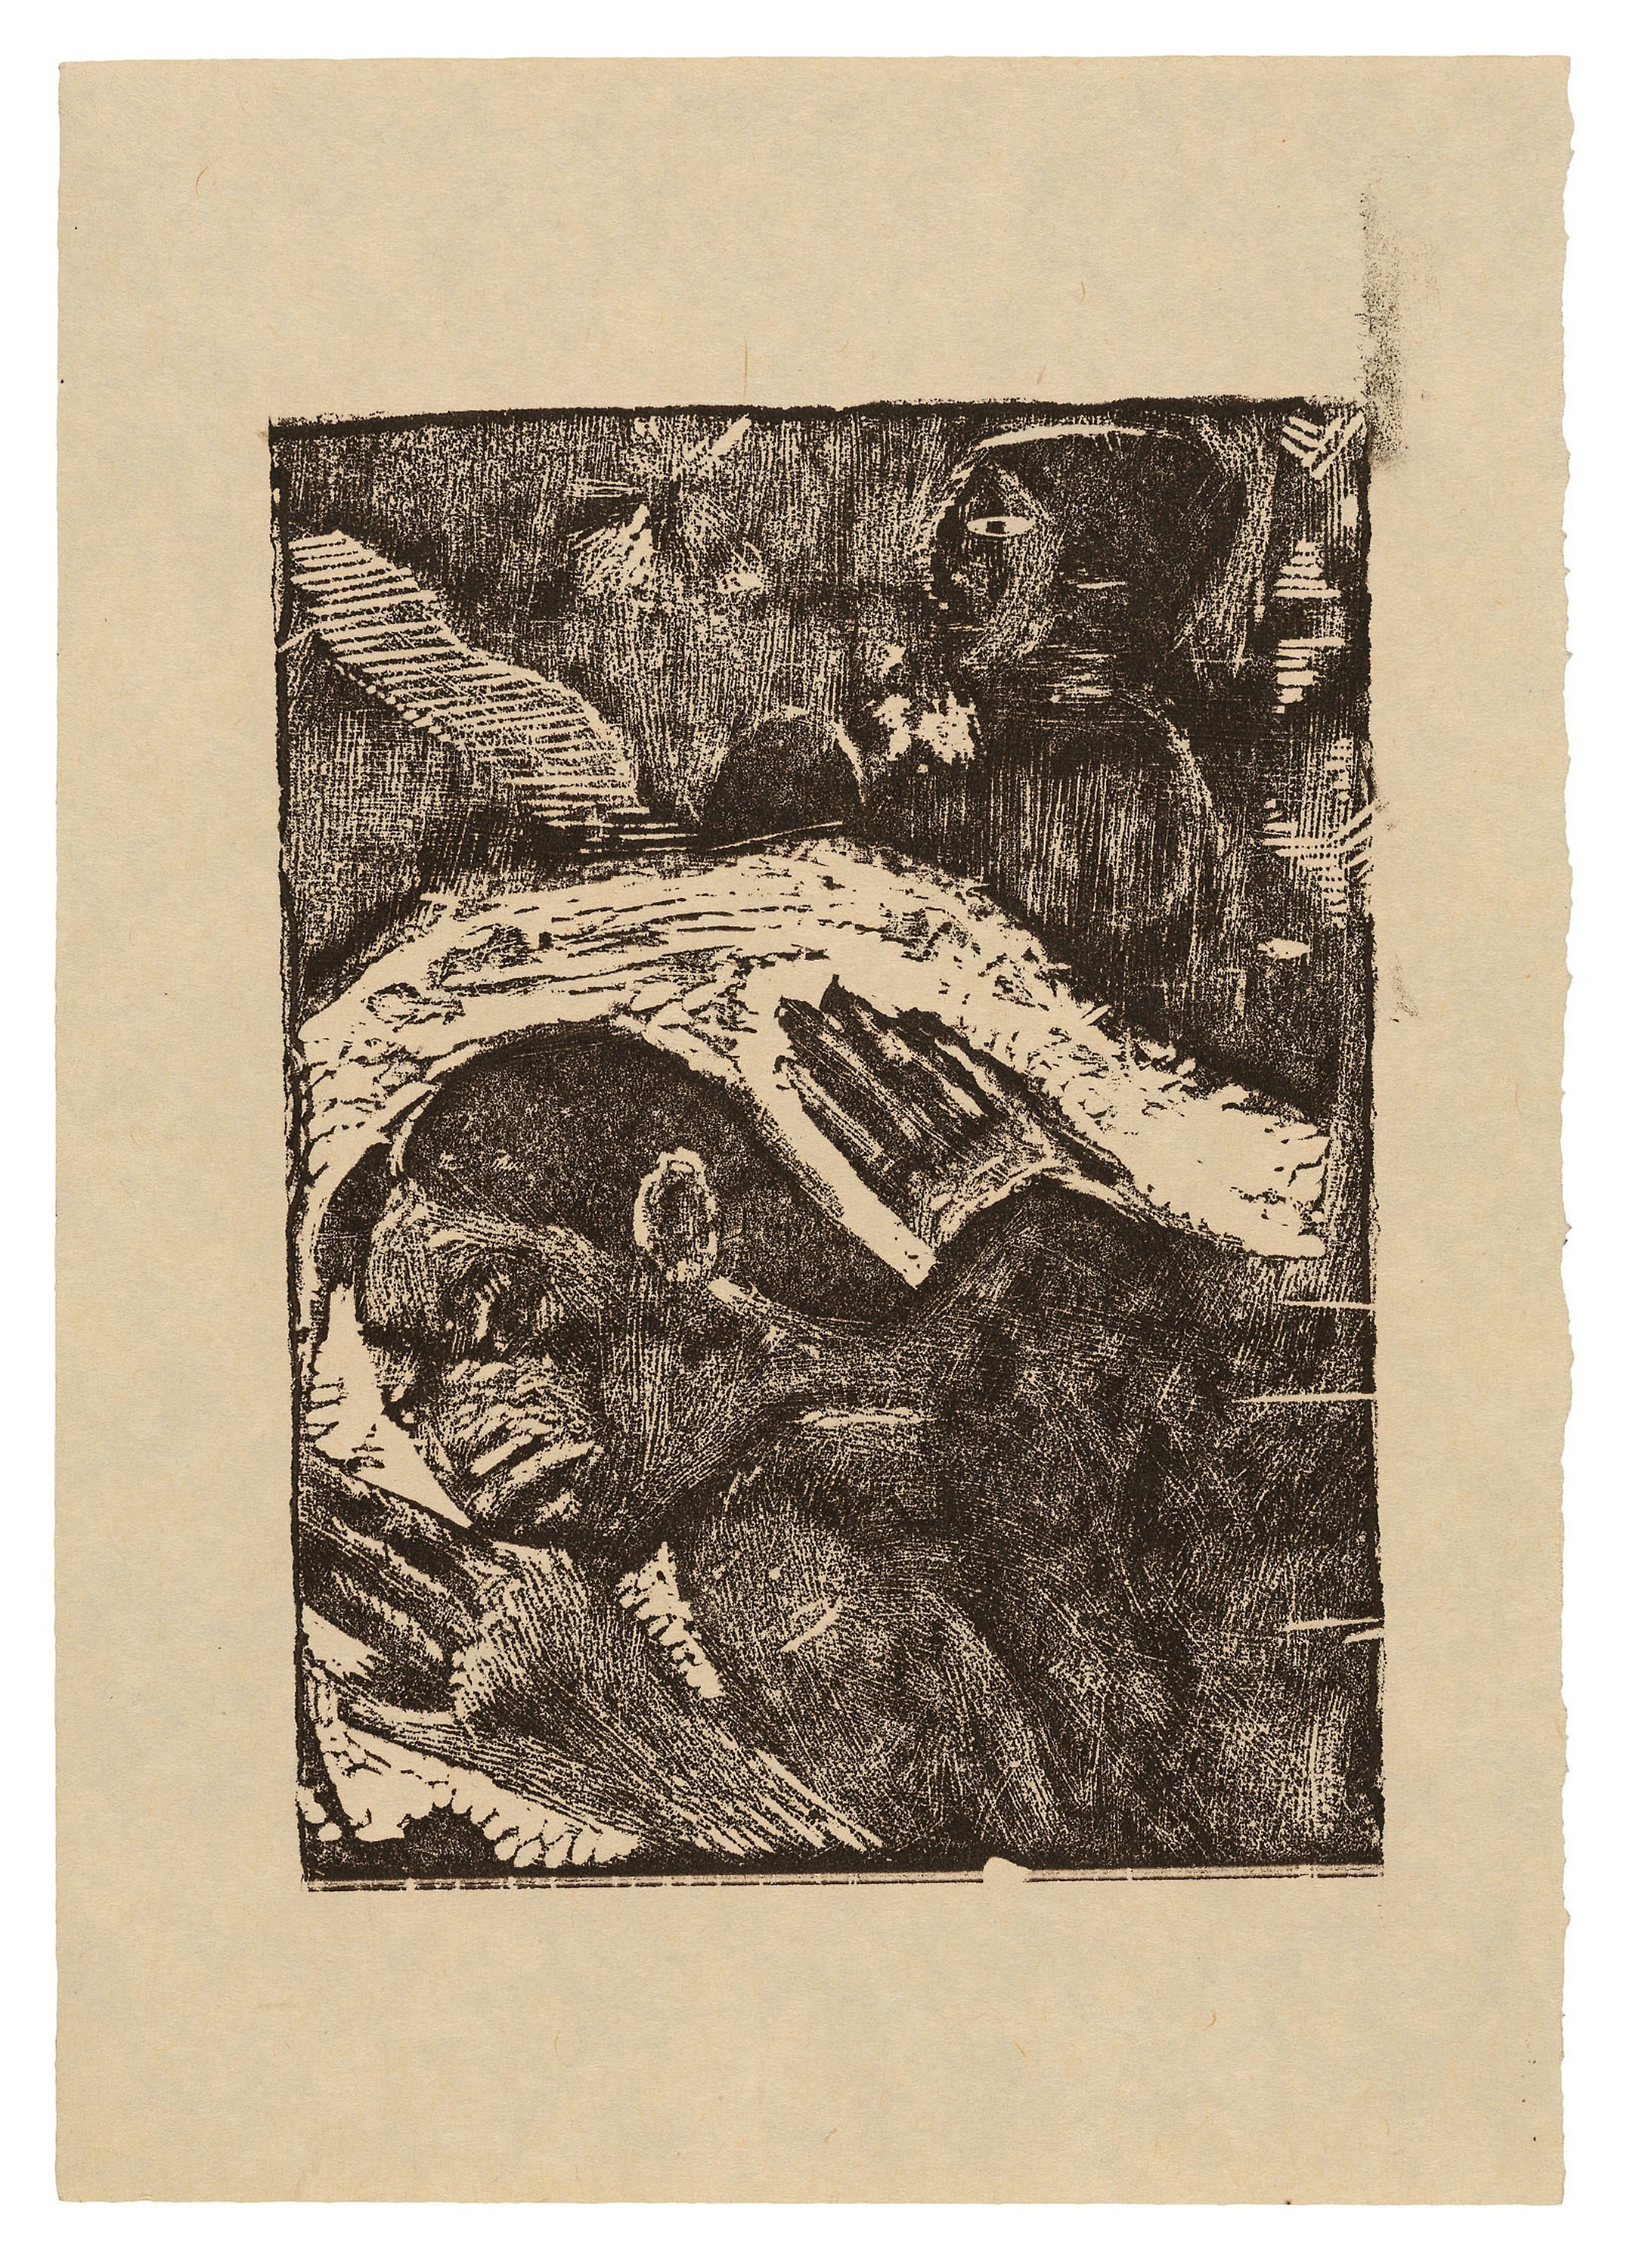
art, printmaking, artwork, font, drawing, visual arts, illustration, rectangle